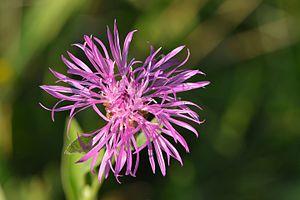
La Centaurée jacée, appelée aussi tête de moineau, fleur de galant, herbe d'amour, bleuet rose ou ambrette est une plante herbacée vivace de la famille des Astéracées.